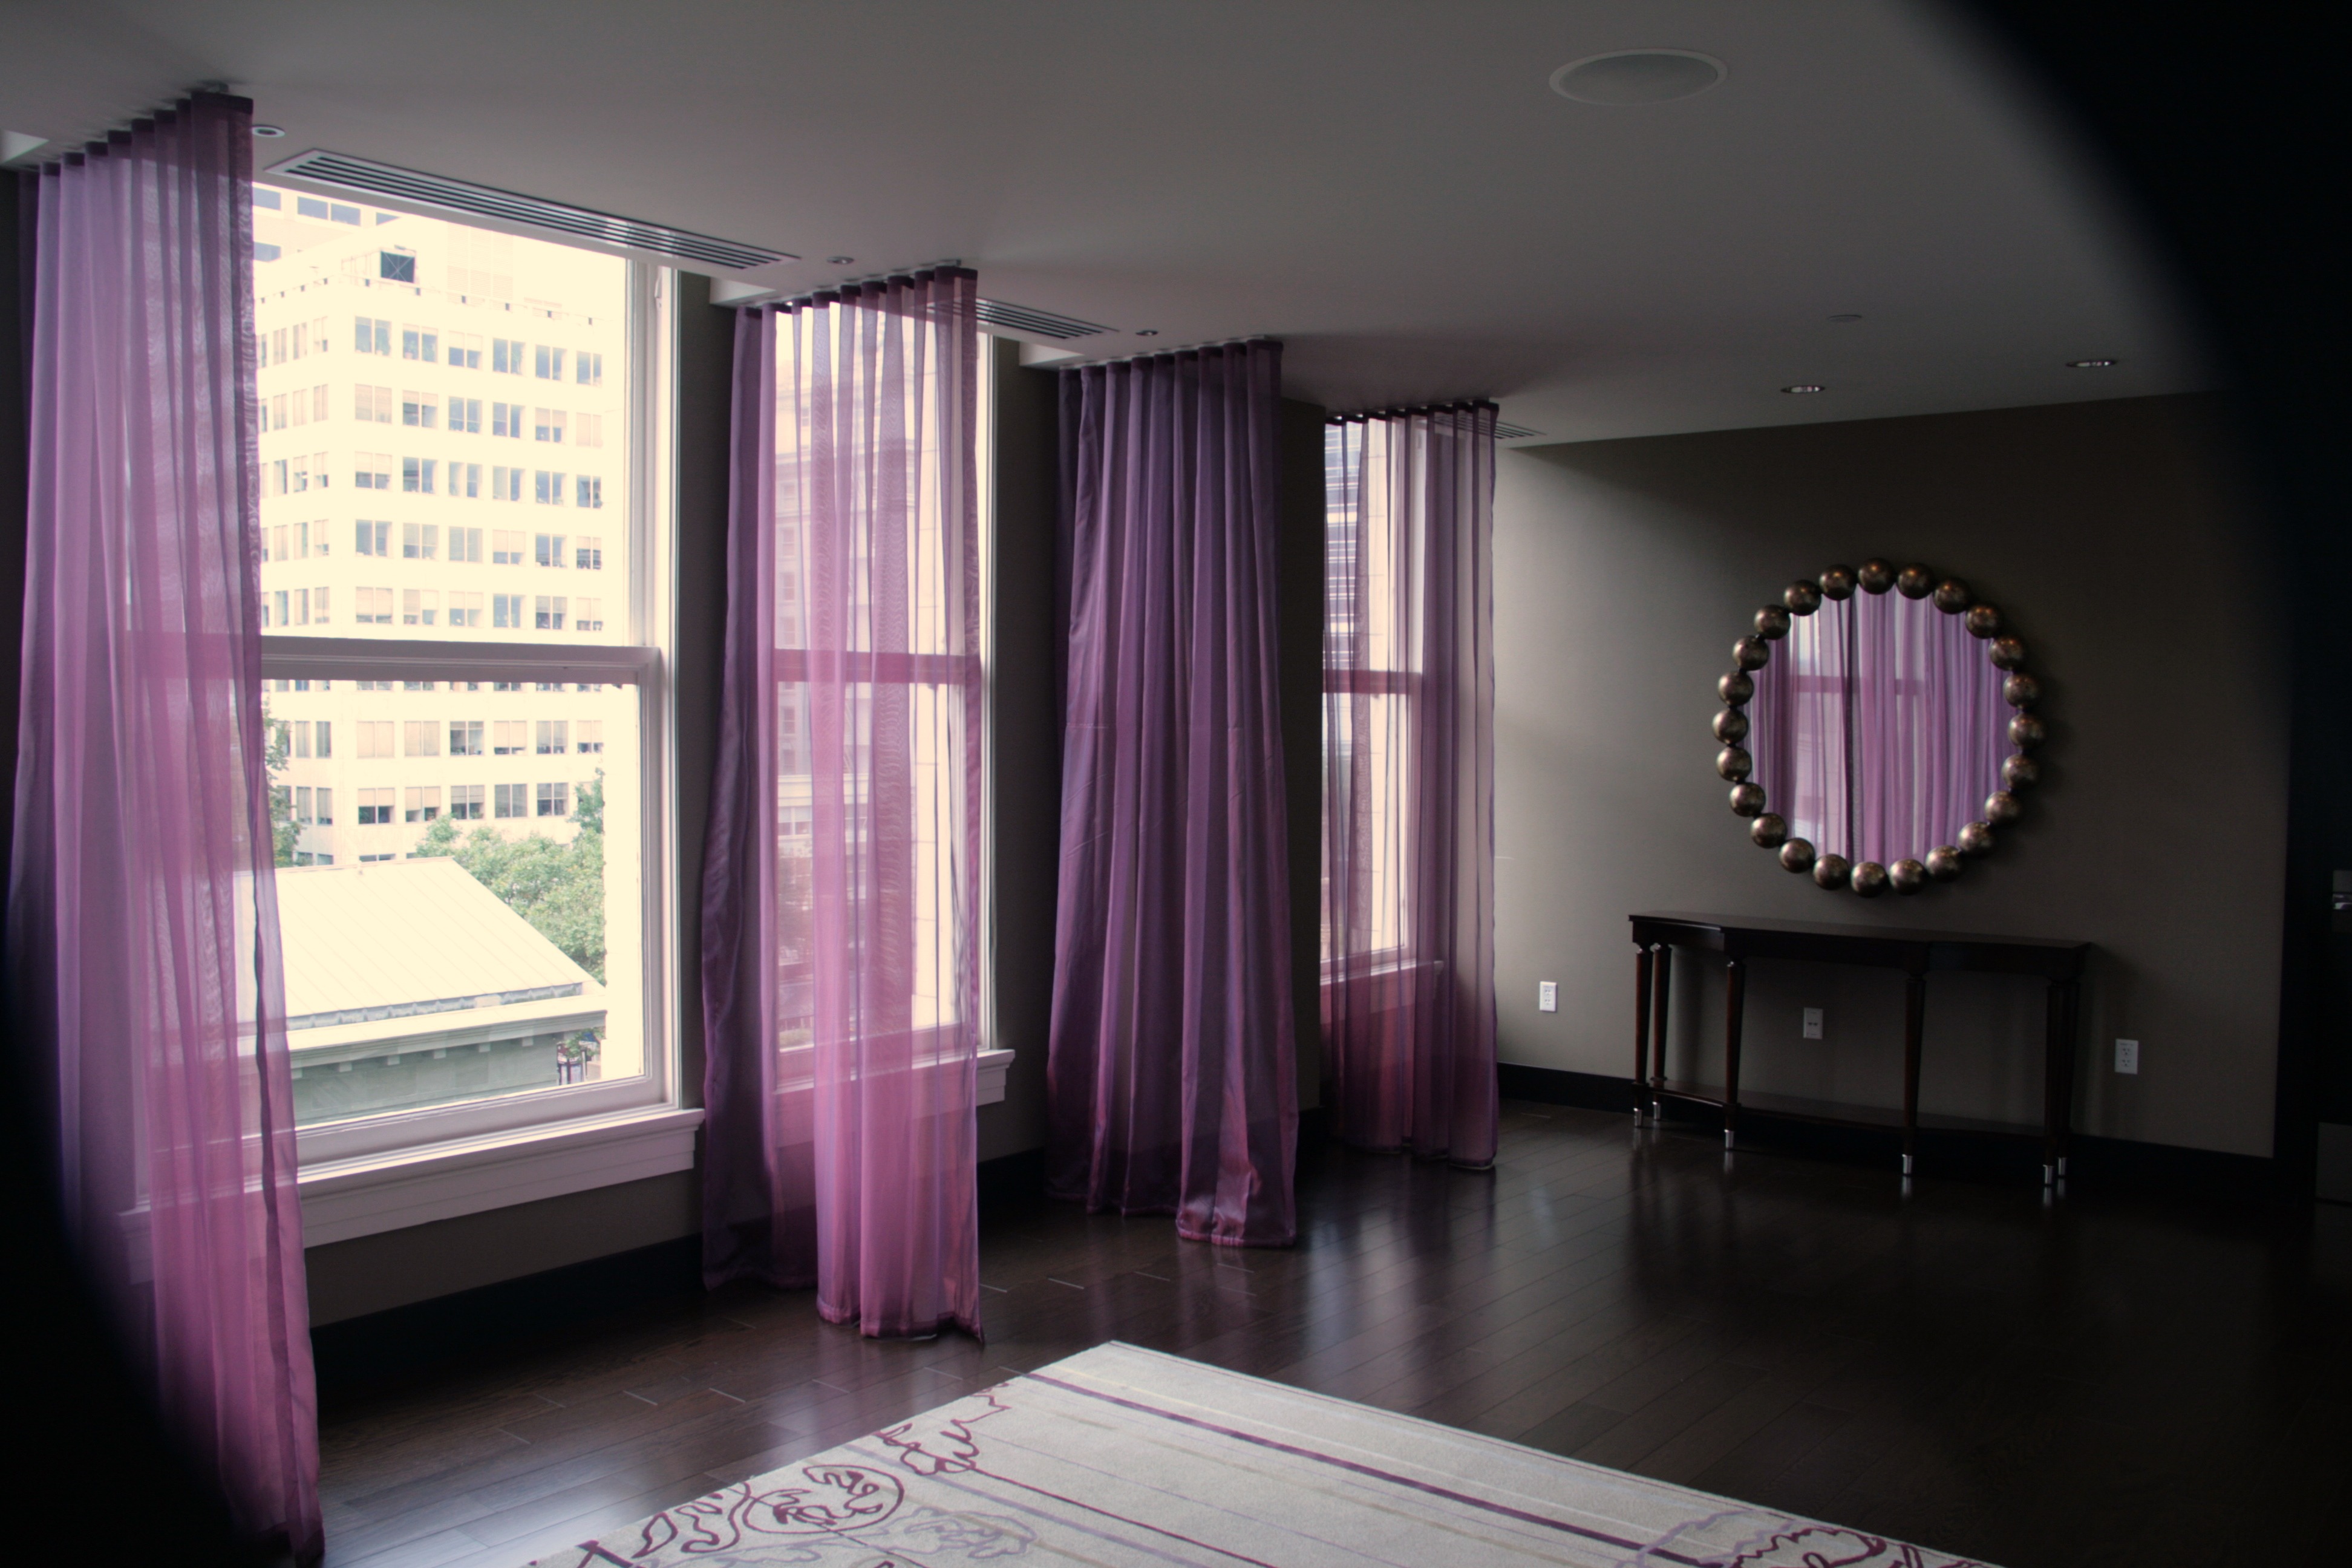
architecture, house, purple, home, color, curtain, fashion, living room, room, interior design, mysterious, design, mirror, hallway, curtains, ominous, sheer, window covering